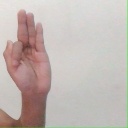
अक्षर: फ